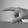
ASL letter: P